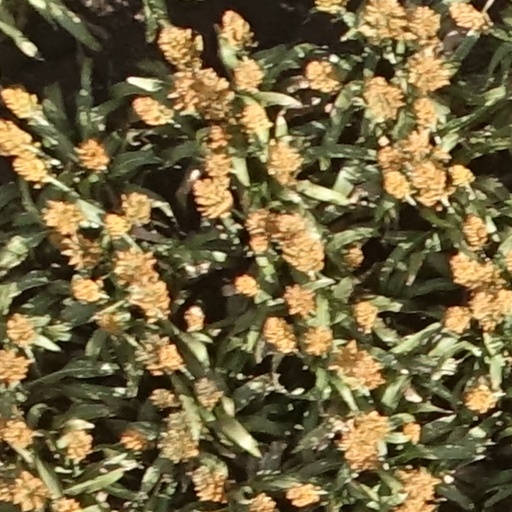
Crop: sorghum